Kirloskarwadi

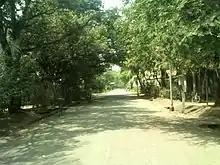
Road in Kirloskarwadi

The Kirloskarvadi railway station (KOV) is one of the important station on the Mumbai–Bangalore railway line managed by Central Railway, Pune division. This place is projected as Commercial Capital of South Maharashtra by Shri. Suresh Prabhu, Commerce Minister - Govt.of India. Currently double line electrification is in construction between Pune-Miraj and expected to be start first electric run trials from March 2019. There are trains to major cities like Delhi, Pune, Mumbai, Bangalore, Ahmedabad. Trains having stoppage here are Dadar Hubli Express, Sahyadri Express, Mahalaxmi Express, Maharashtra Express, Koyna Express, Pune-Miraj Express, Dadar-Satara express via Kurduvadi, Pandharpur, Sangli route. There is long time demand to have a halt for Chalukya Express and Ernakulum Express to Kirloskarwadi station as it will give good service to Vita, Islampur, Palus and Tasgaon Taluka residing Passengers. Sangli railway station is the nearest major railway station where all long-distance trains stop and is around 33 km from Kirloskarvadi.